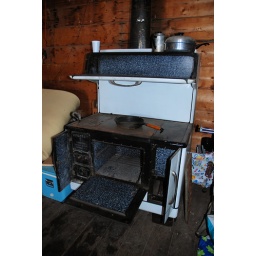
Warming shelf at the top, water reservoir on the far right, fire box on the left and, of course, oven in the middle.